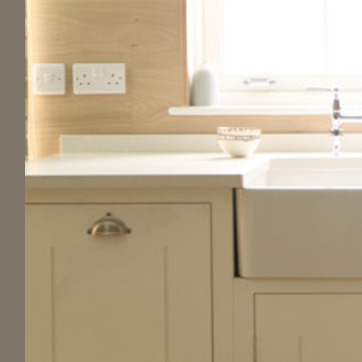
Material: polishedstone